East Coast Trail

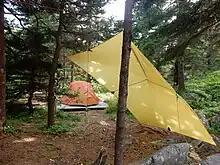
Tenting platforms at the campsite maintained by the ECT on The Spout Path, 2018

The East Coast Trail Association maintains six designated, primitive campsites (providing level sites or platforms and outhouses) located at the midpoint of six of the longer paths: White Horse Path, Motion Path, Spout Path, Flamber Head Path, Cape Broyle Head Path and Spurwink Island Path. The campsites are first-come, first-serve basis and often fill up on weekends. The La Manche Provincial Park, located a short distance from the trail offers fully-serviced campsites that can be reserved. There are also informal, non-designated campsite along the trail.